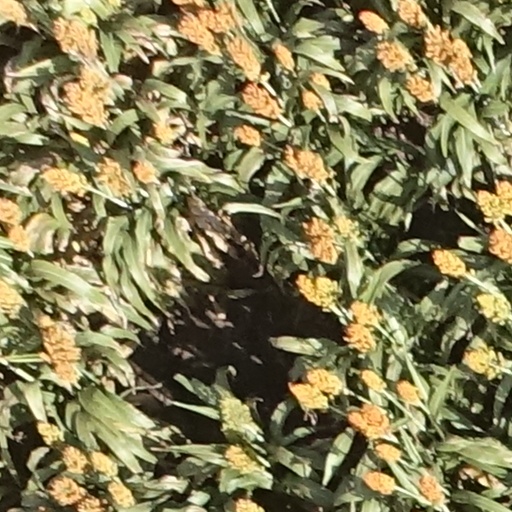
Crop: sorghum